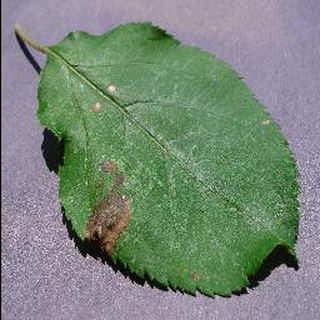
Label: apple_black_rot